Cut (2000 film)

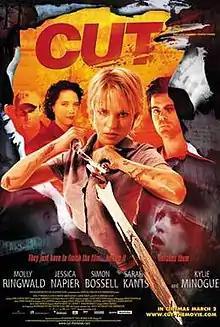
Film poster

Cut is a 2000 Australian slasher film directed by Kimble Rendall and starring Kylie Minogue, Molly Ringwald, Jessica Napier, and Tiriel Mora.